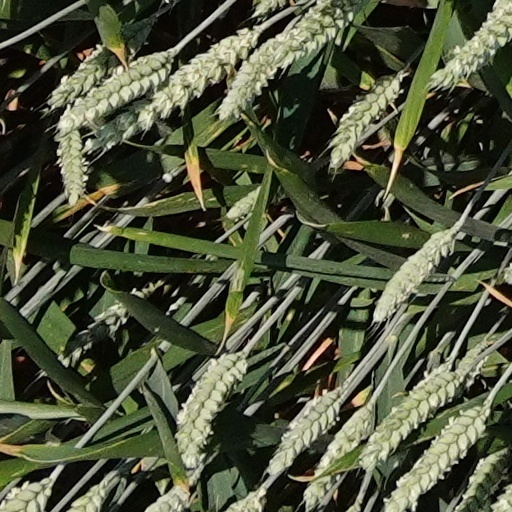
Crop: wheat